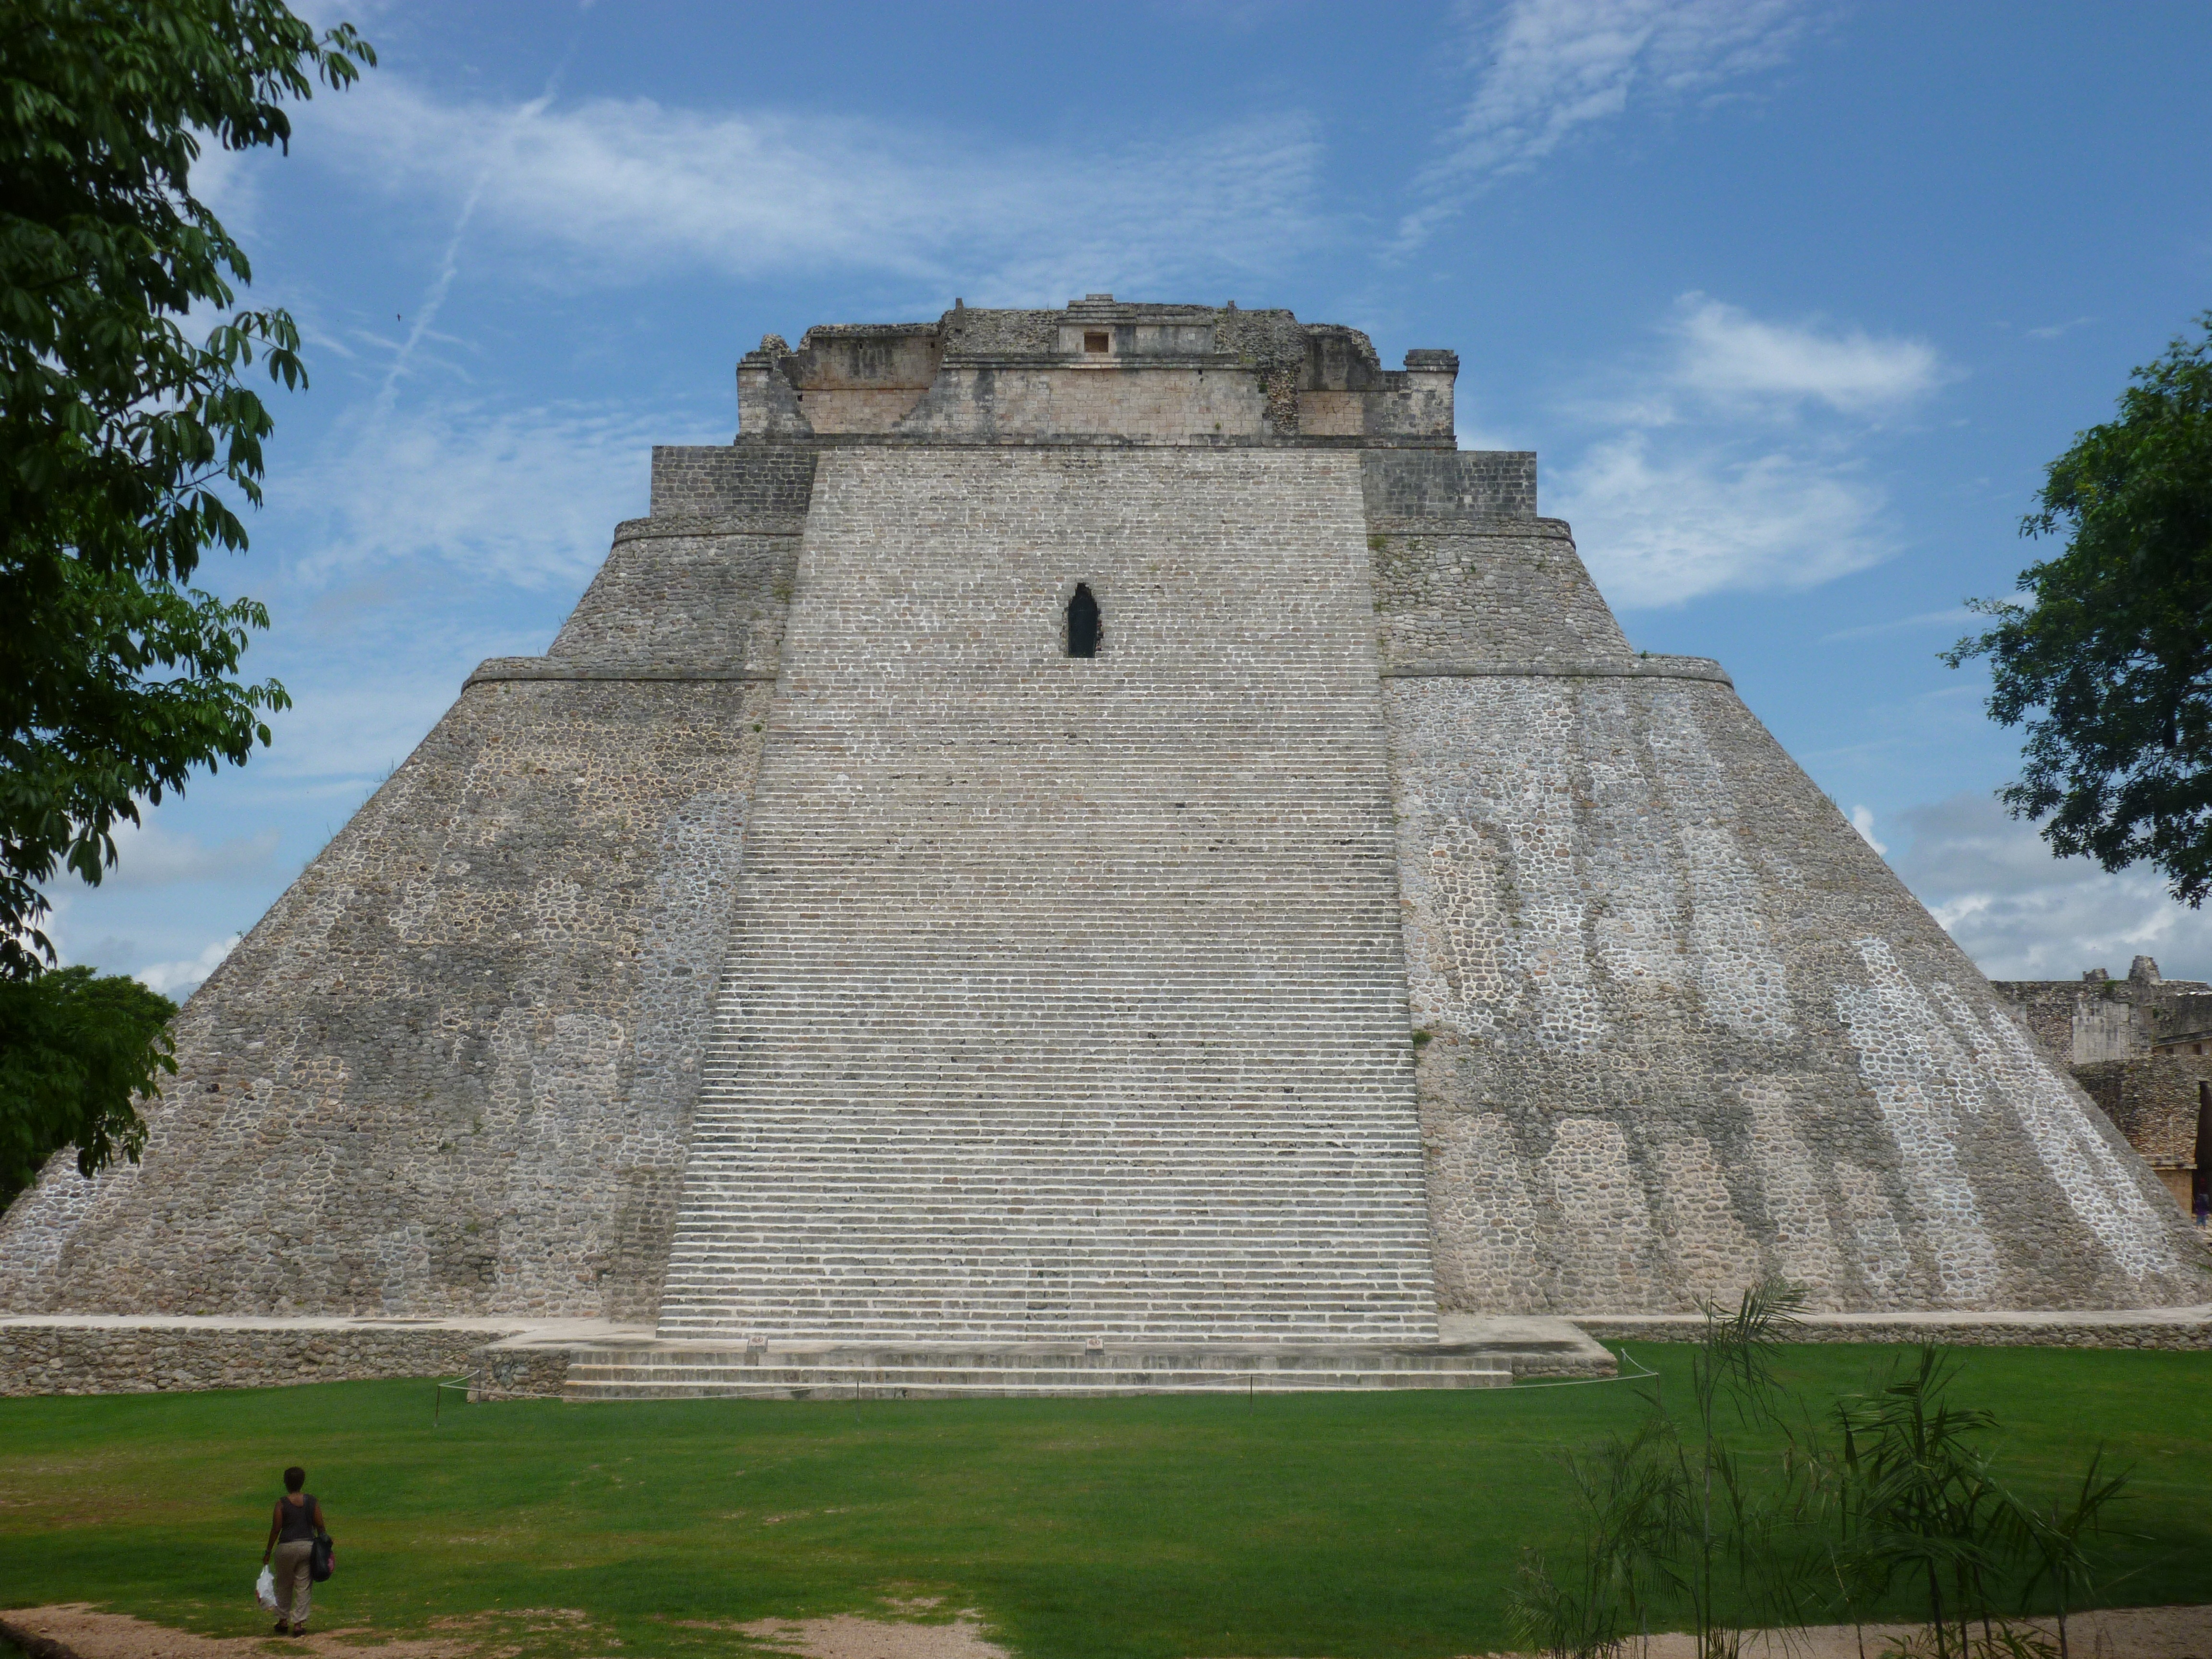
architecture, view, monument, travel, pyramid, hike, holiday, landmark, freedom, old building, temple, mexico, ruins, culture, yucatan, archaeological site, historic site, ancient history, mayan pyramid, mayan culture, maya civilization